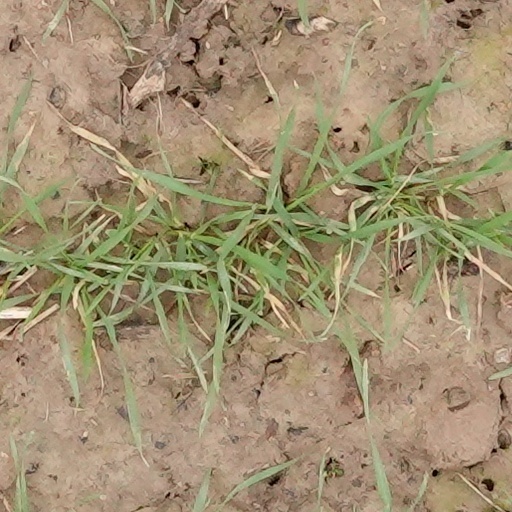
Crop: wheat